E. Remington and Sons

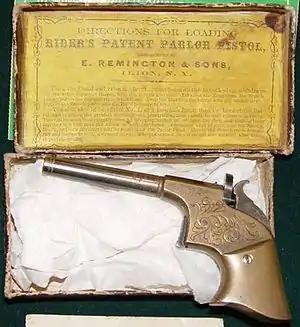
Remington-Rider

On June 23, 1868, a patent was granted to Christopher Sholes, Carlos Glidden, and Samuel W. Soule for a "Type-Writer" which was eventually developed into the Sholes and Glidden typewriter, the first device that allowed an operator to type substantially faster than a person could write by hand. The patent (U.S. 79,265) was sold for $12,000 to Densmore and Yost, who agreed with E. Remington and Sons (then famous as a manufacturer of sewing machines) to commercialize what was known as the Sholes and Glidden Type-Writer. Remington started production of their first typewriter on March 1, 1873, in Ilion, New York.